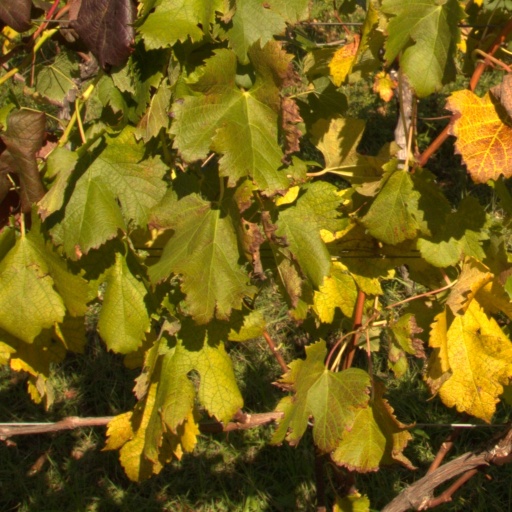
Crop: grape